Republic of Venice

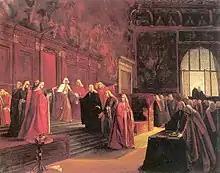
A portrait painting the fall of the Republic of Venice (1797): the abdication of the last Doge, Ludovico Manin

In the early 15th century, the republic began to expand onto the "Terraferma." Thus, Vicenza, Belluno, and Feltre were acquired in 1404, and Padua, Verona, and Este in 1405. The situation in Dalmatia had been settled in 1408 by a truce with King Sigismund of Hungary, but the difficulties of Hungary finally granted to the republic the consolidation of its Adriatic dominions. The situation culminated in the Battle of Motta in late August 1412, when an invading army of Hungarians, Germans and Croats, led by Pippo Spano and Voivode Miklós Marczali attacked the Venetian positions at Motta and suffered a heavy defeat. At the expiration of the truce in 1420, Venice immediately invaded the Patriarchate of Aquileia and subjected Traù, Spalato, Durazzo, and other Dalmatian cities. In Lombardy, Venice acquired Brescia in 1426, Bergamo in 1428, and Cremona in 1499.